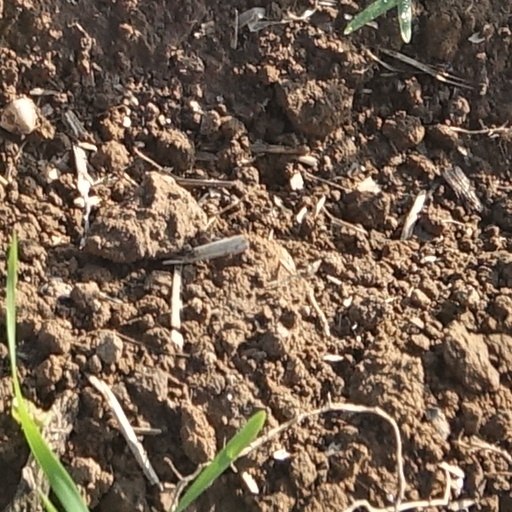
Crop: wheat